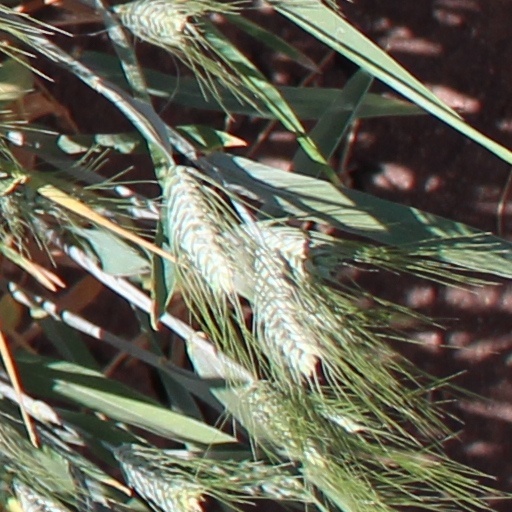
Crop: wheat